British Rail Class 04

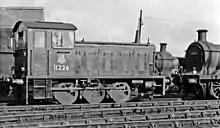
11226 at Hither Green Depot in March 1960.

The prototype (of 1947) was numbered DS1173 in departmental service. The first 60 production units (from 1952) were numbered in the sequences 11100–11103, 11105–11115, 11121–11135, 11149–11160, and 11212–11229.